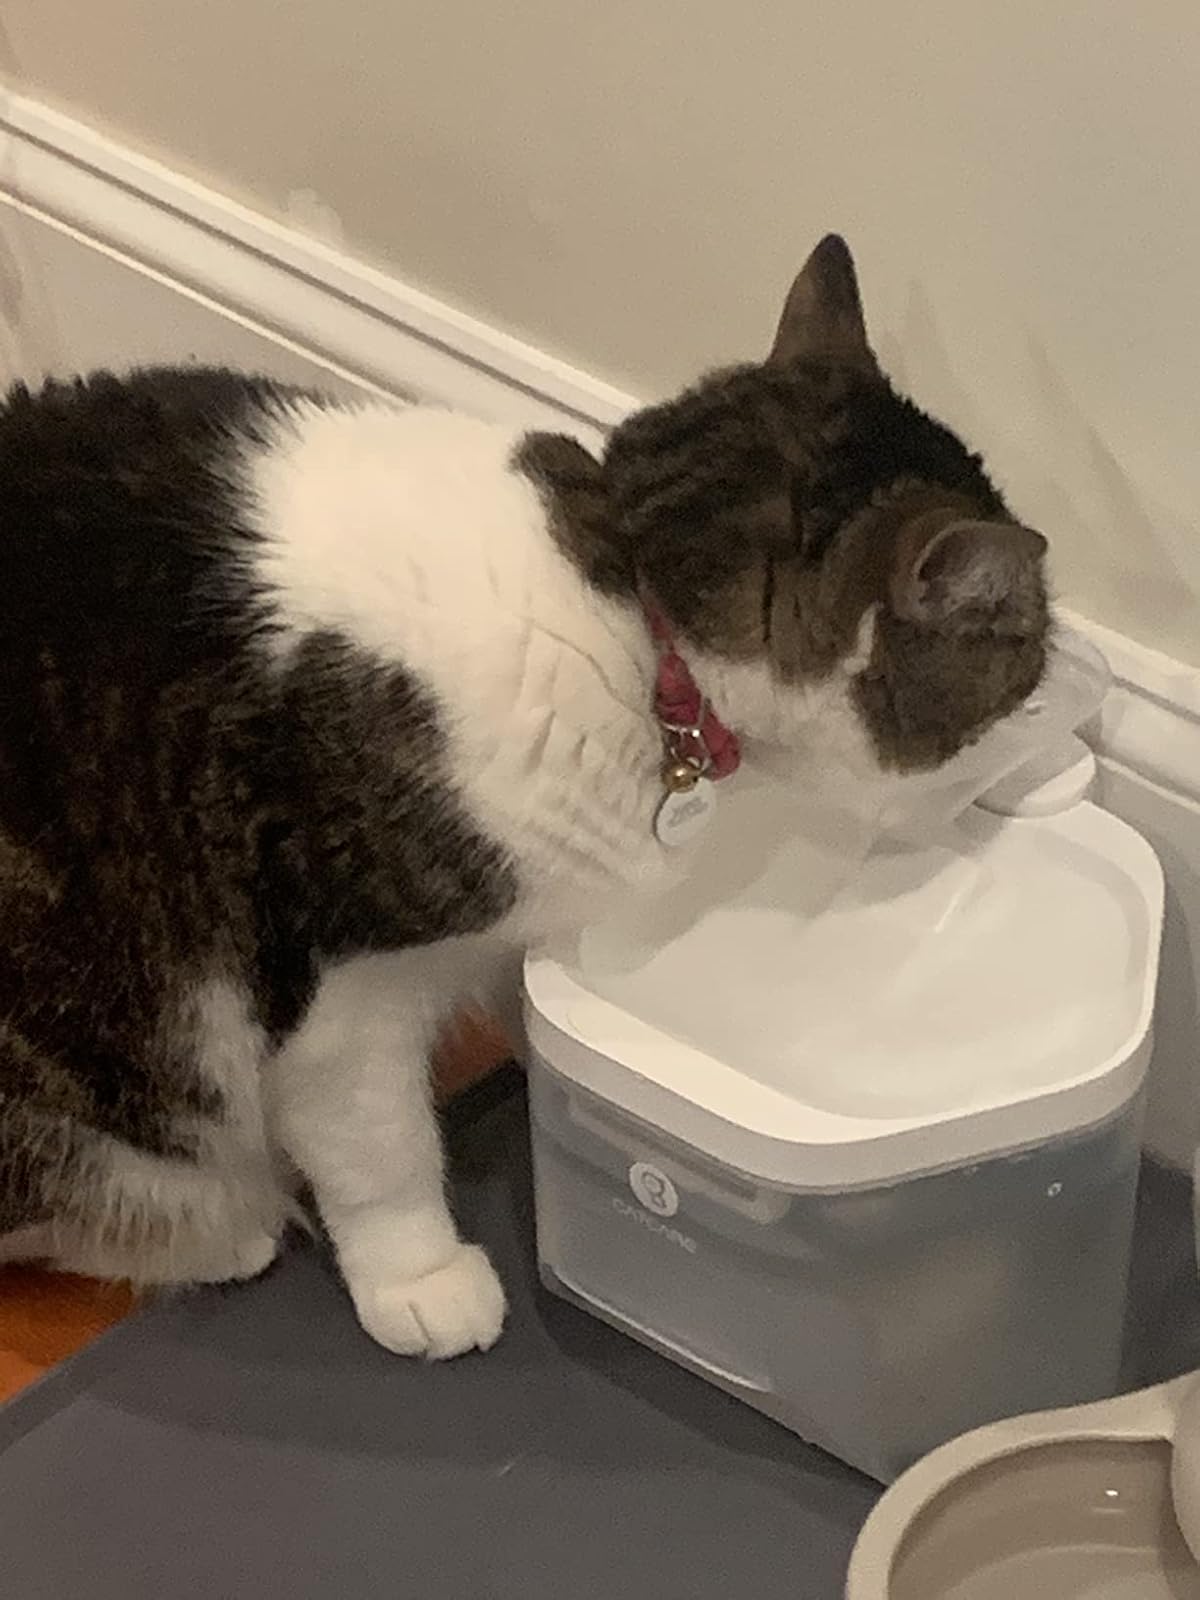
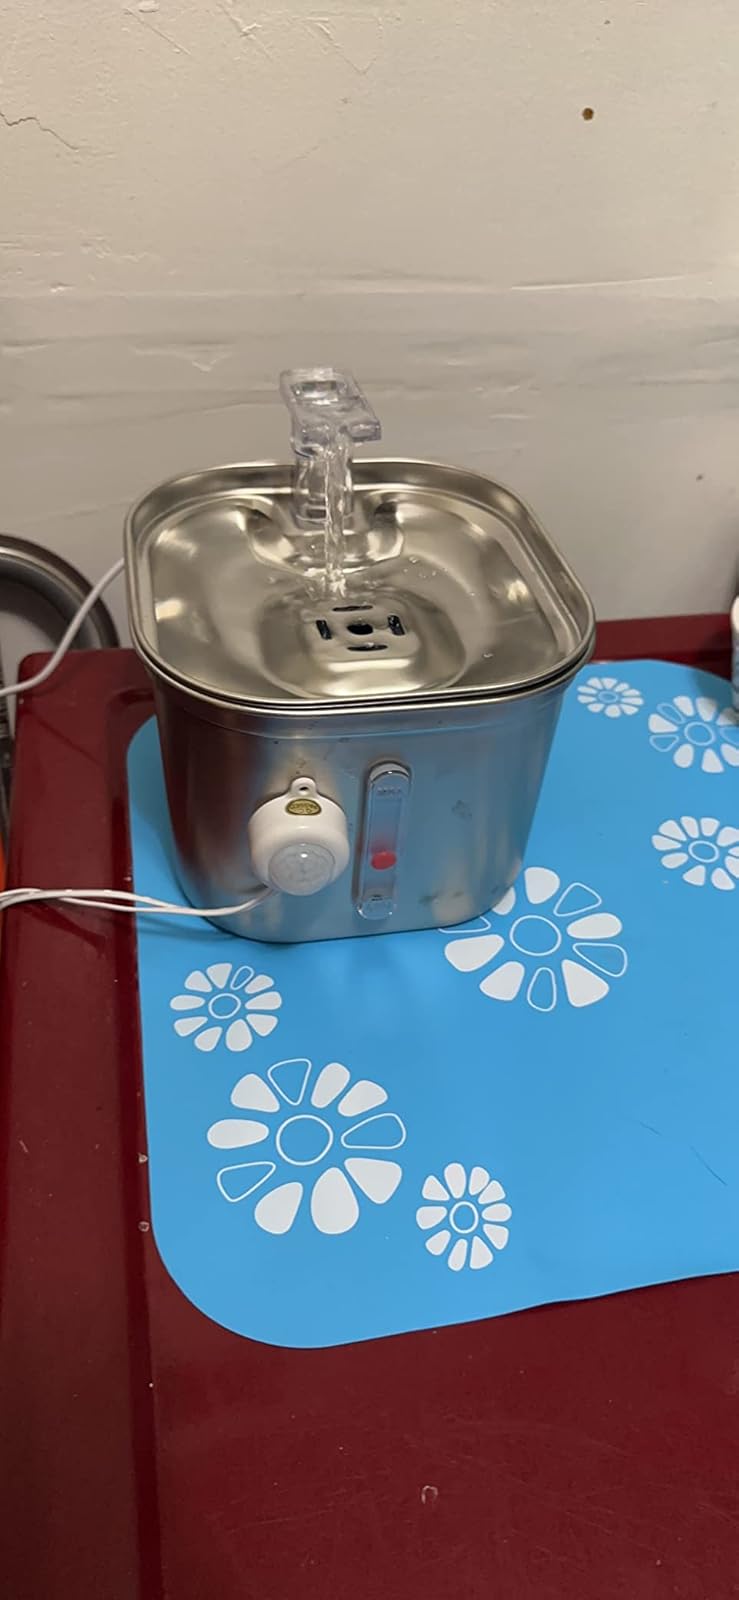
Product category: items_bowl
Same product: no